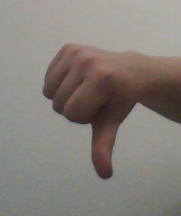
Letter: waw